Jos Valentijn

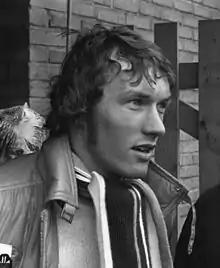
Valentijn in 1973

Jos Valentijn (born 28 March 1952) is a retired speed skater from the Netherlands who specialized in the 500 m and 1000 m distances.